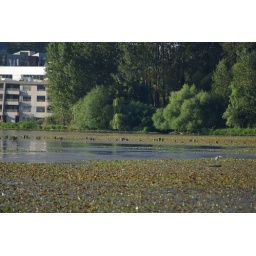
I was just focusing across the lake and when I got home and looked at the photo, I saw the lovely heron in the picture.